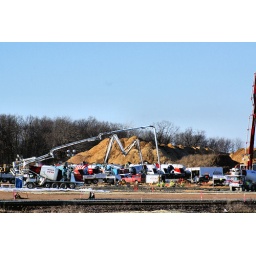
Cement trucks &amp;amp; pumpers at the new sand plant being built in Chippewa Falls.